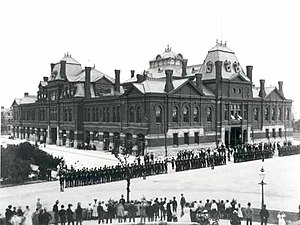
Pullman-strejken / Baggrund
Strejkende arbejdere ved Arcade Building i Pullman, Illinois
Pullman-strejken i 1894 var en vigtig episode i USAs politiske historie, hvor fagforeningernes magt blev stækket efter et centralt styret militært indgreb mod strejkende arbejdere på Pullman Palace Car Company, en virksomhed i Illinois, der producerede jernbanevogne, især sovevogne.